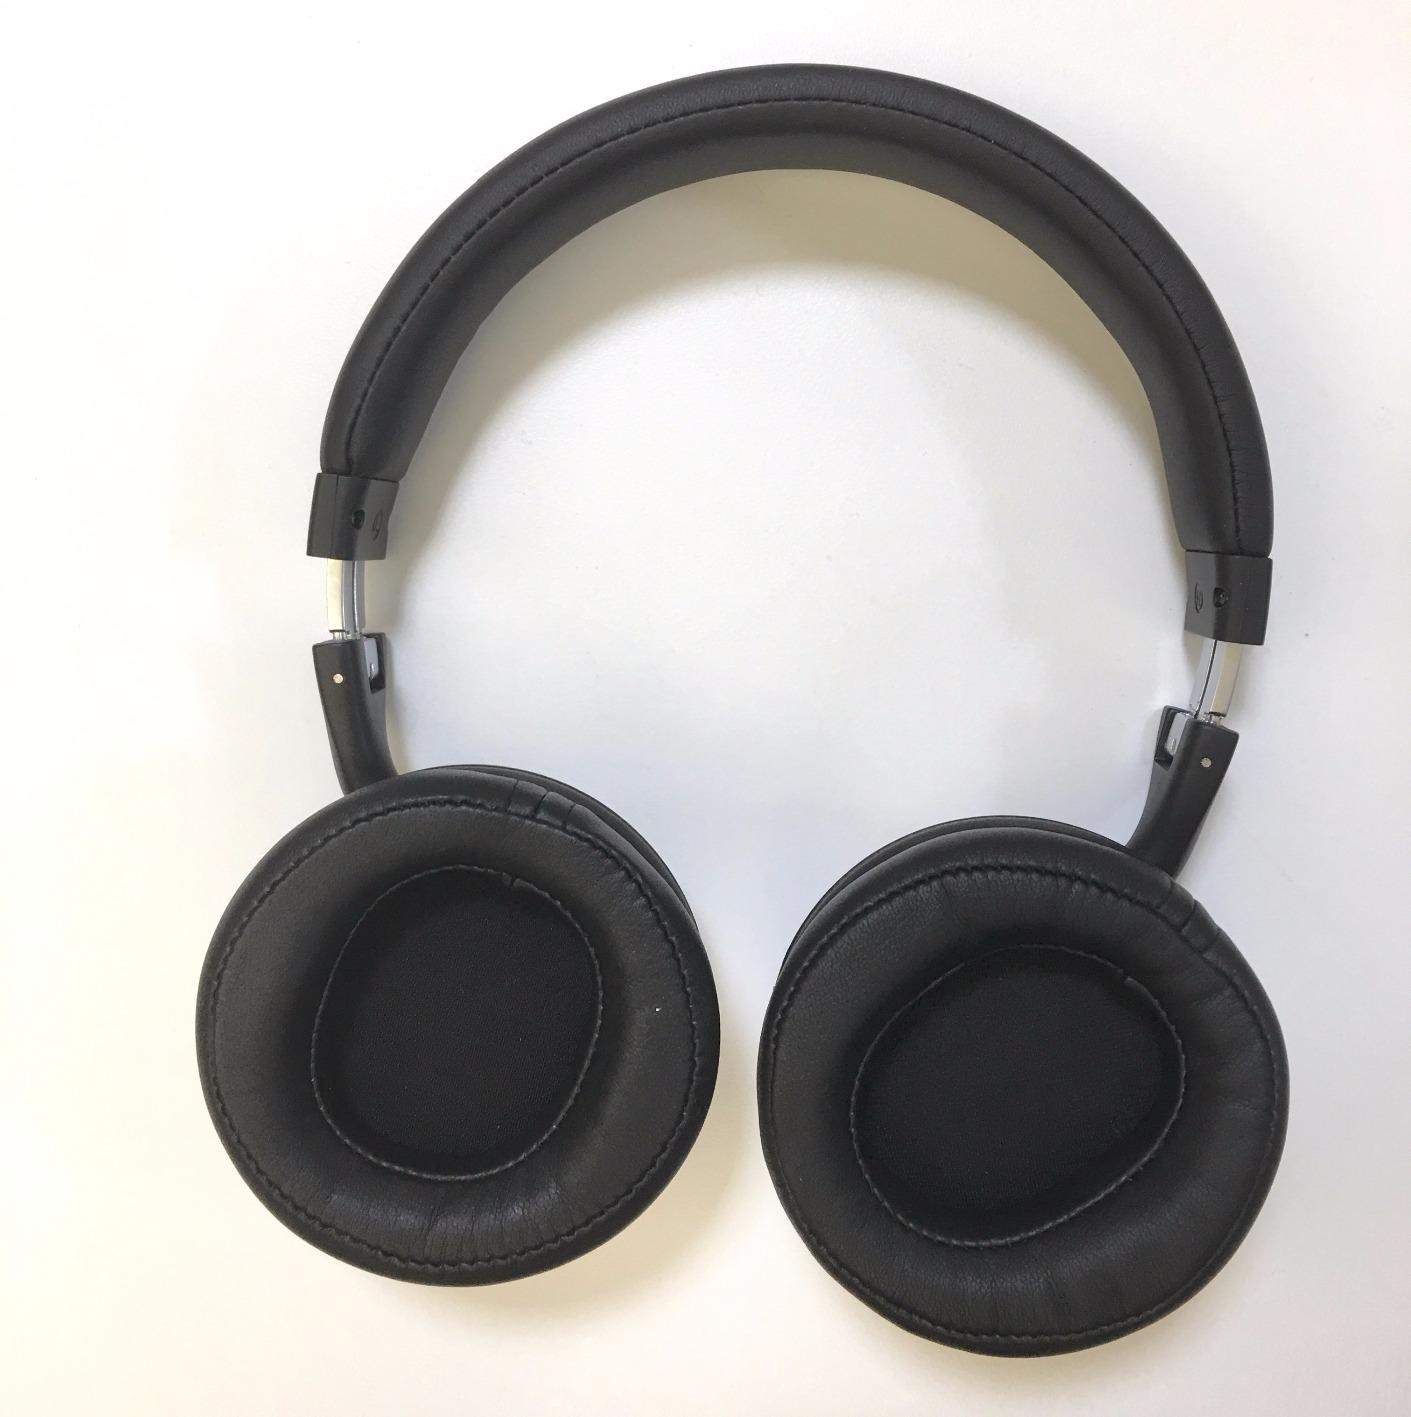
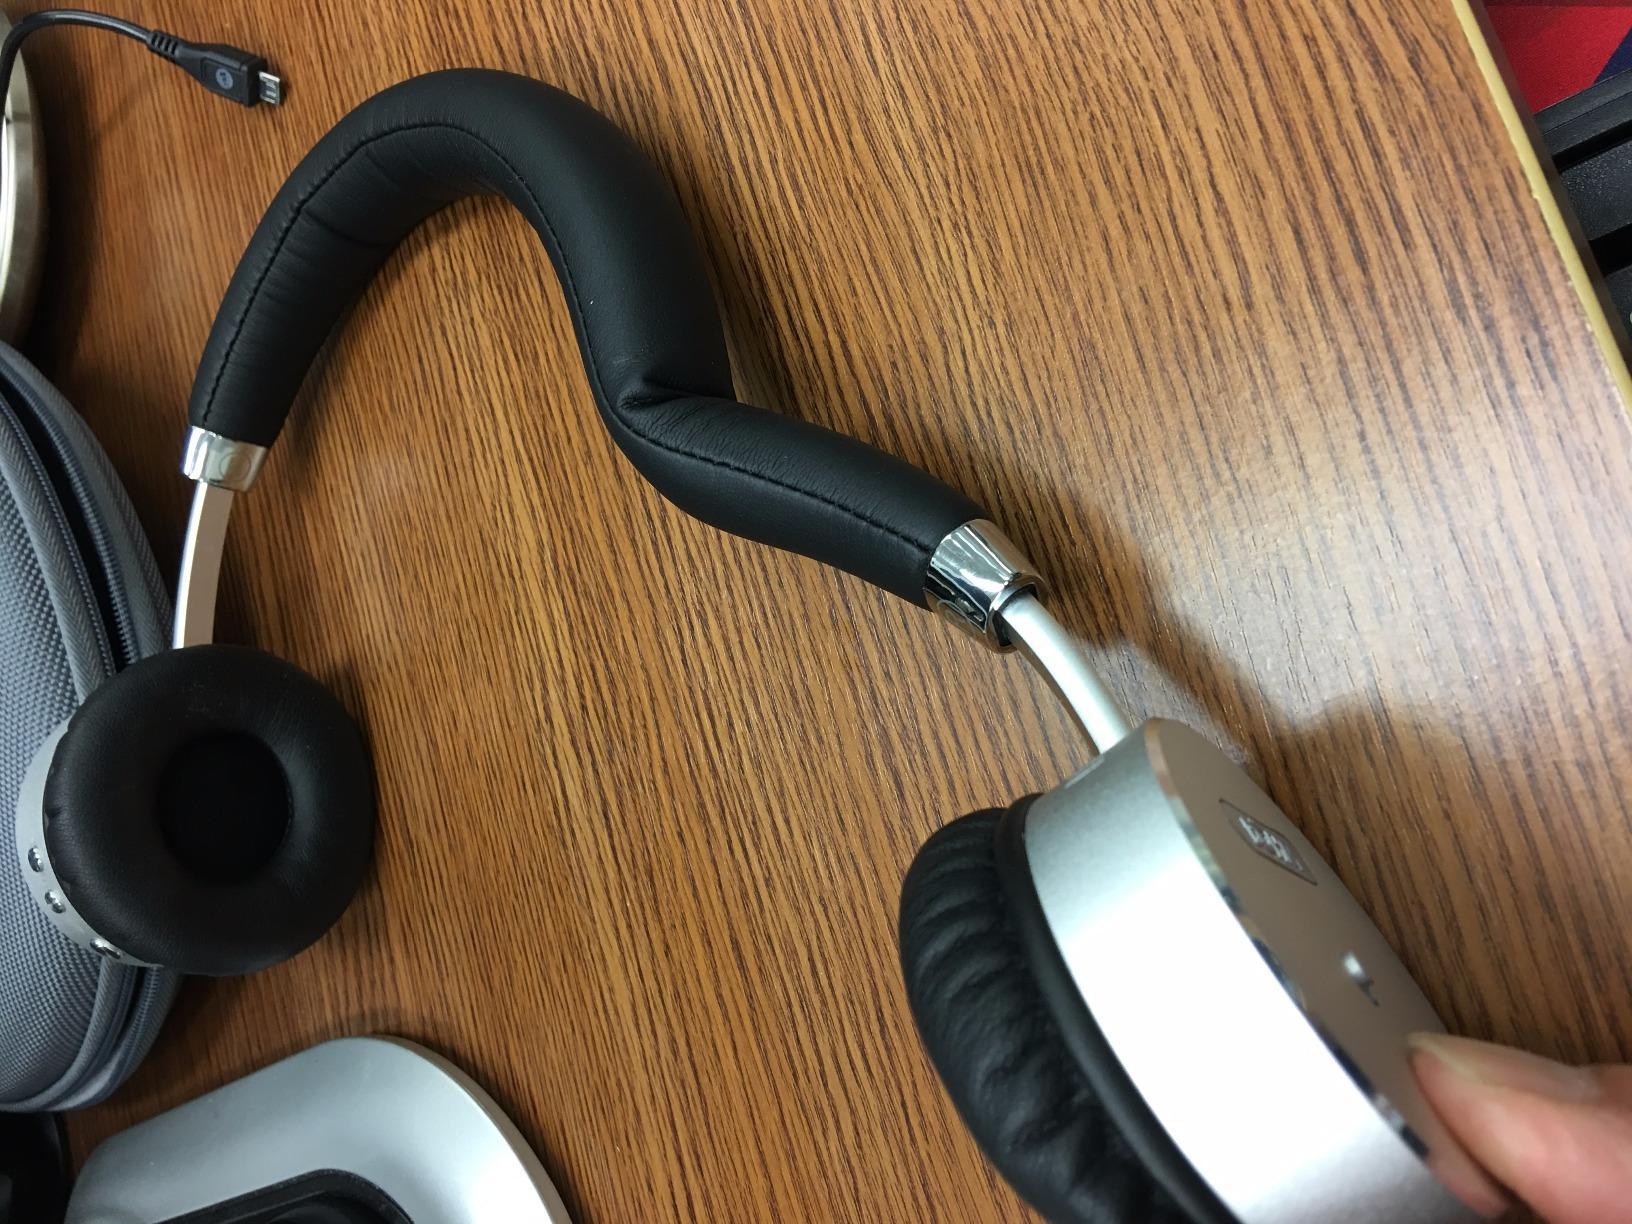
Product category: headphones
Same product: no